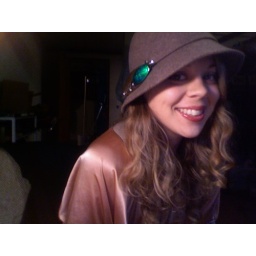
vintage hat by makins NYsatin shirt by genevieve dellingervintage brooch found at an estate sale